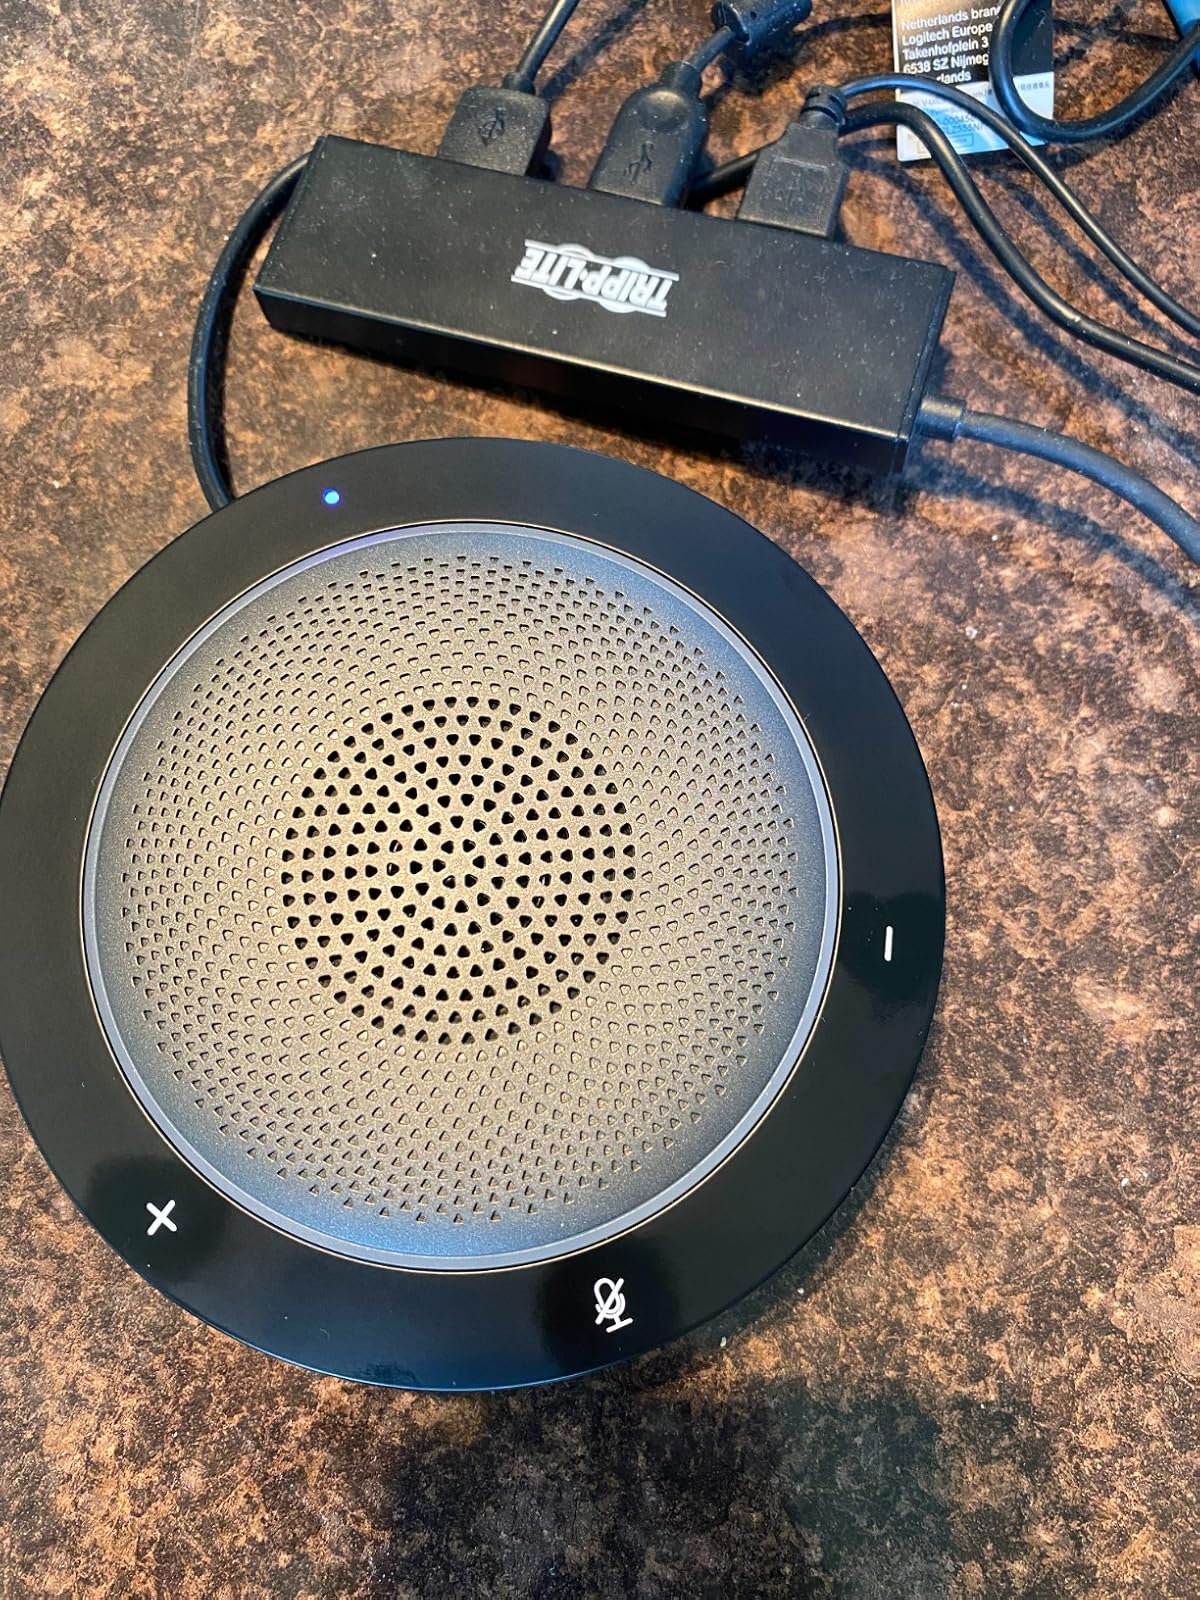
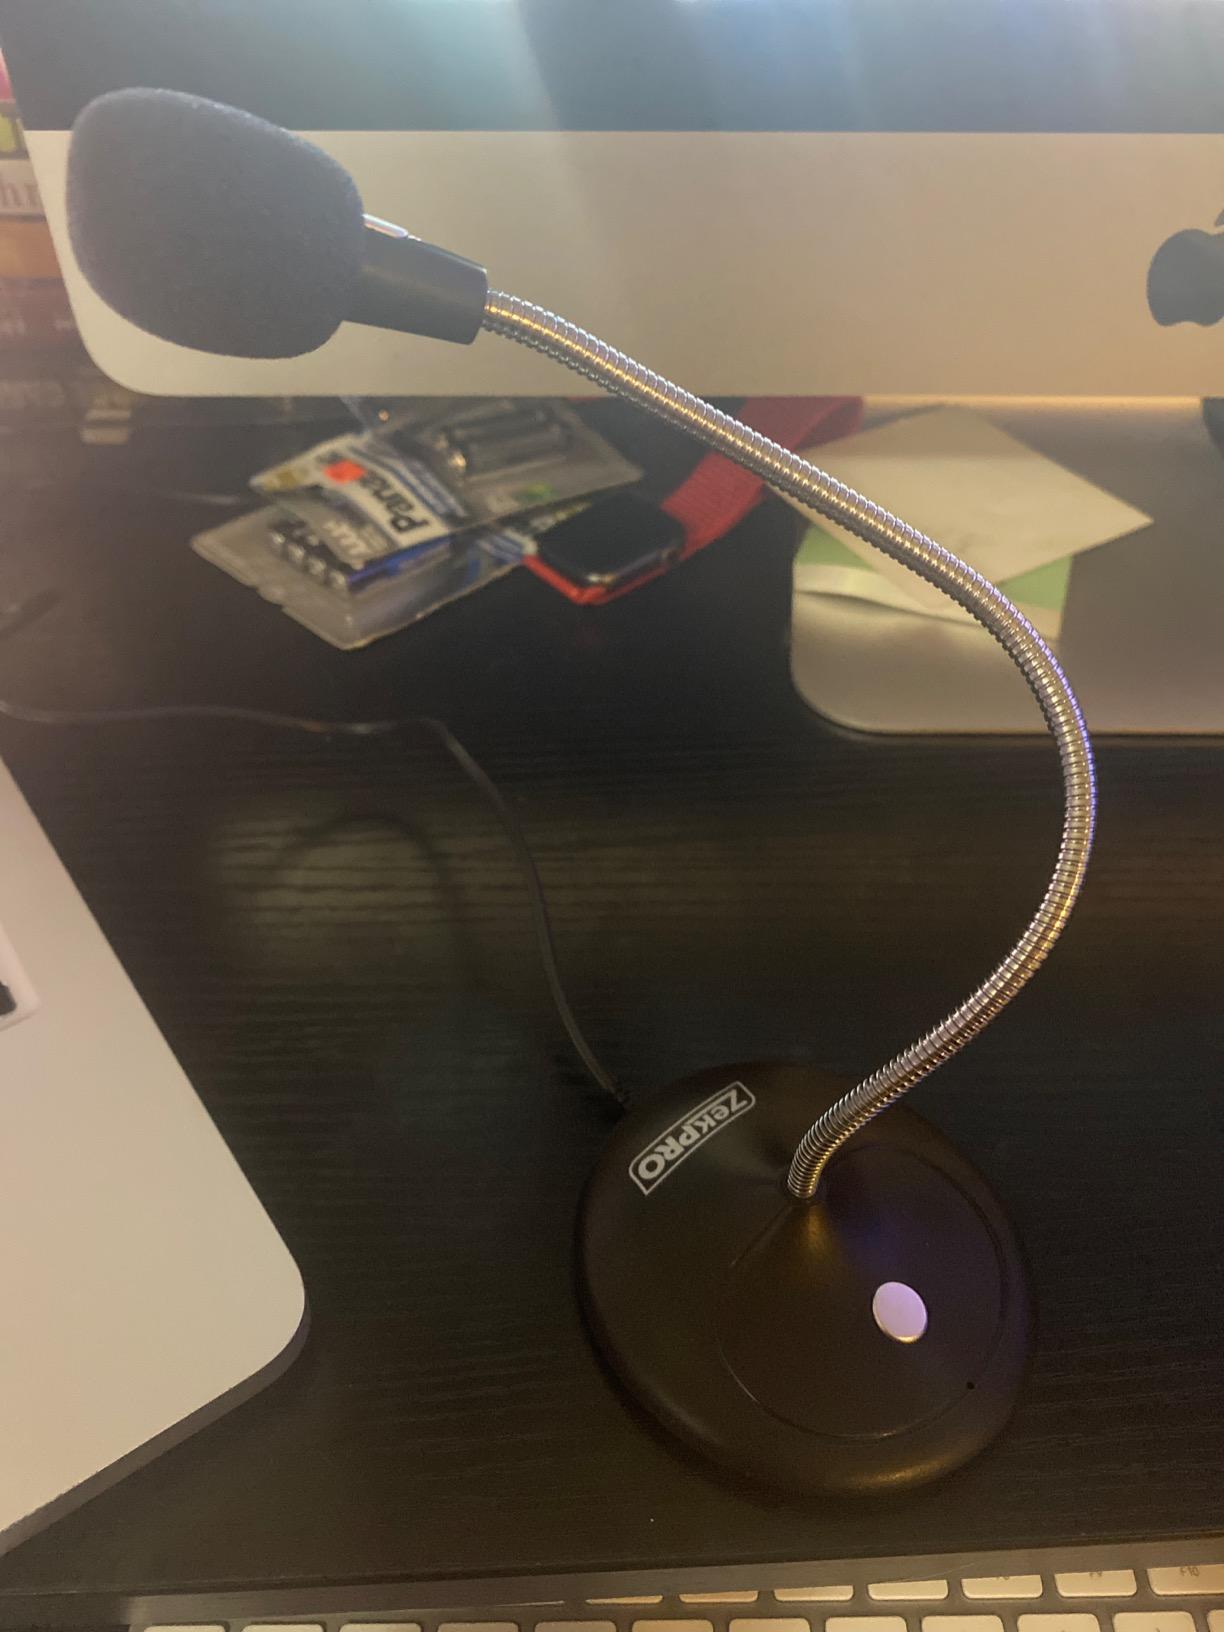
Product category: microphone
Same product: no